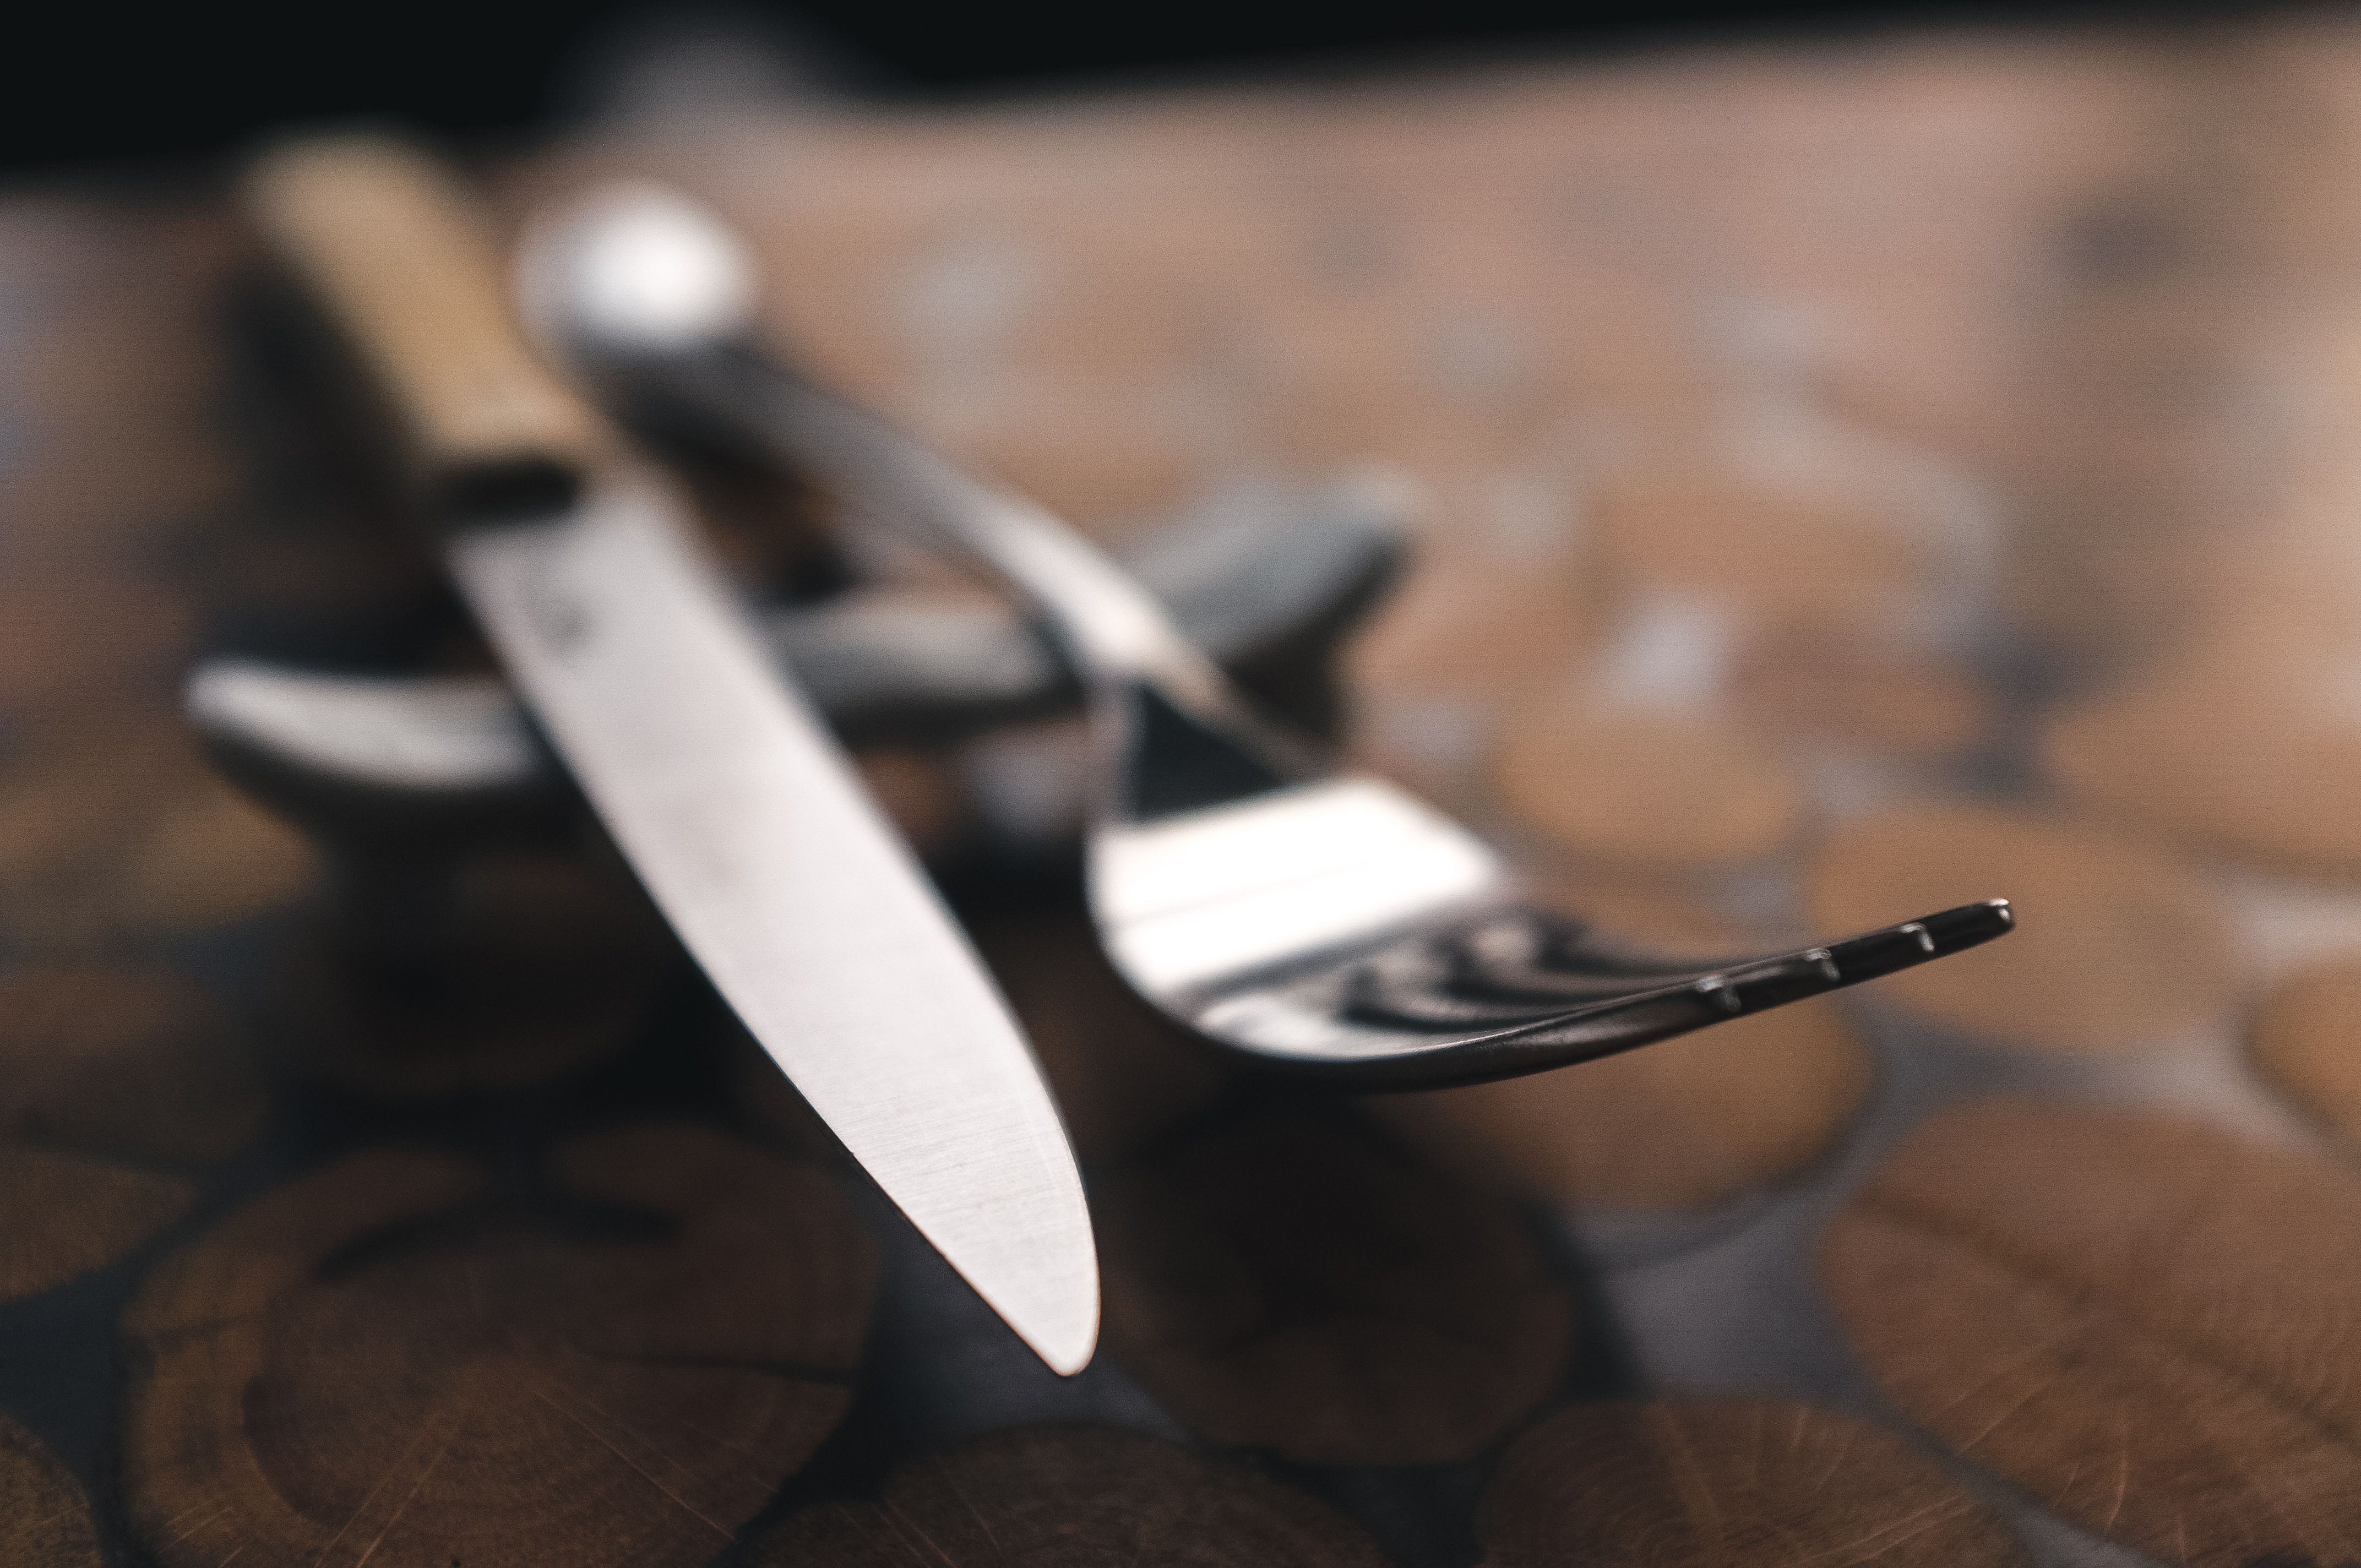
blade, multi tool, tool, metal, Everyday carry